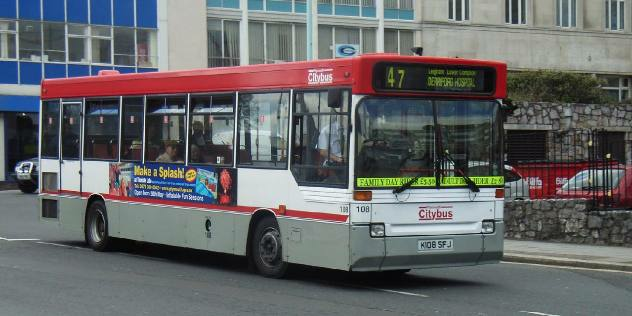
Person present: No